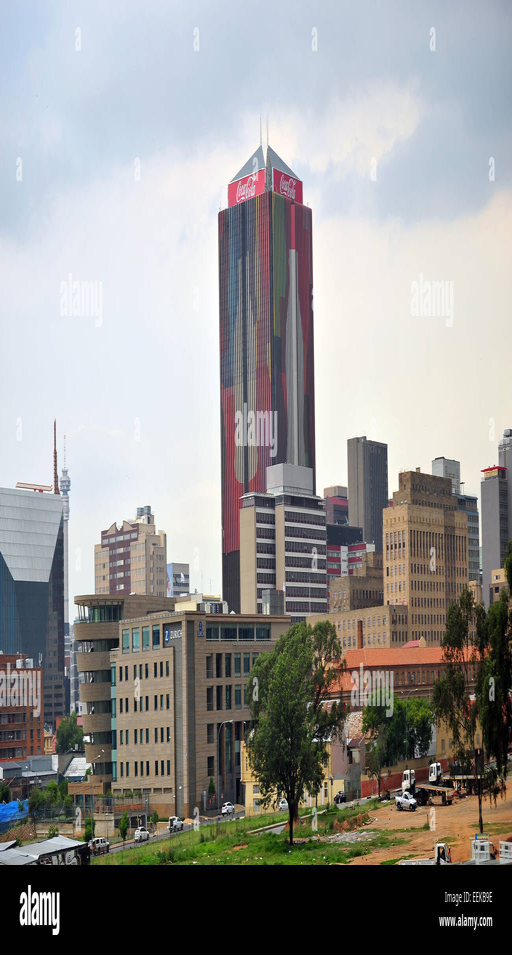
endorsed product covered skyscraper viewed from a distance